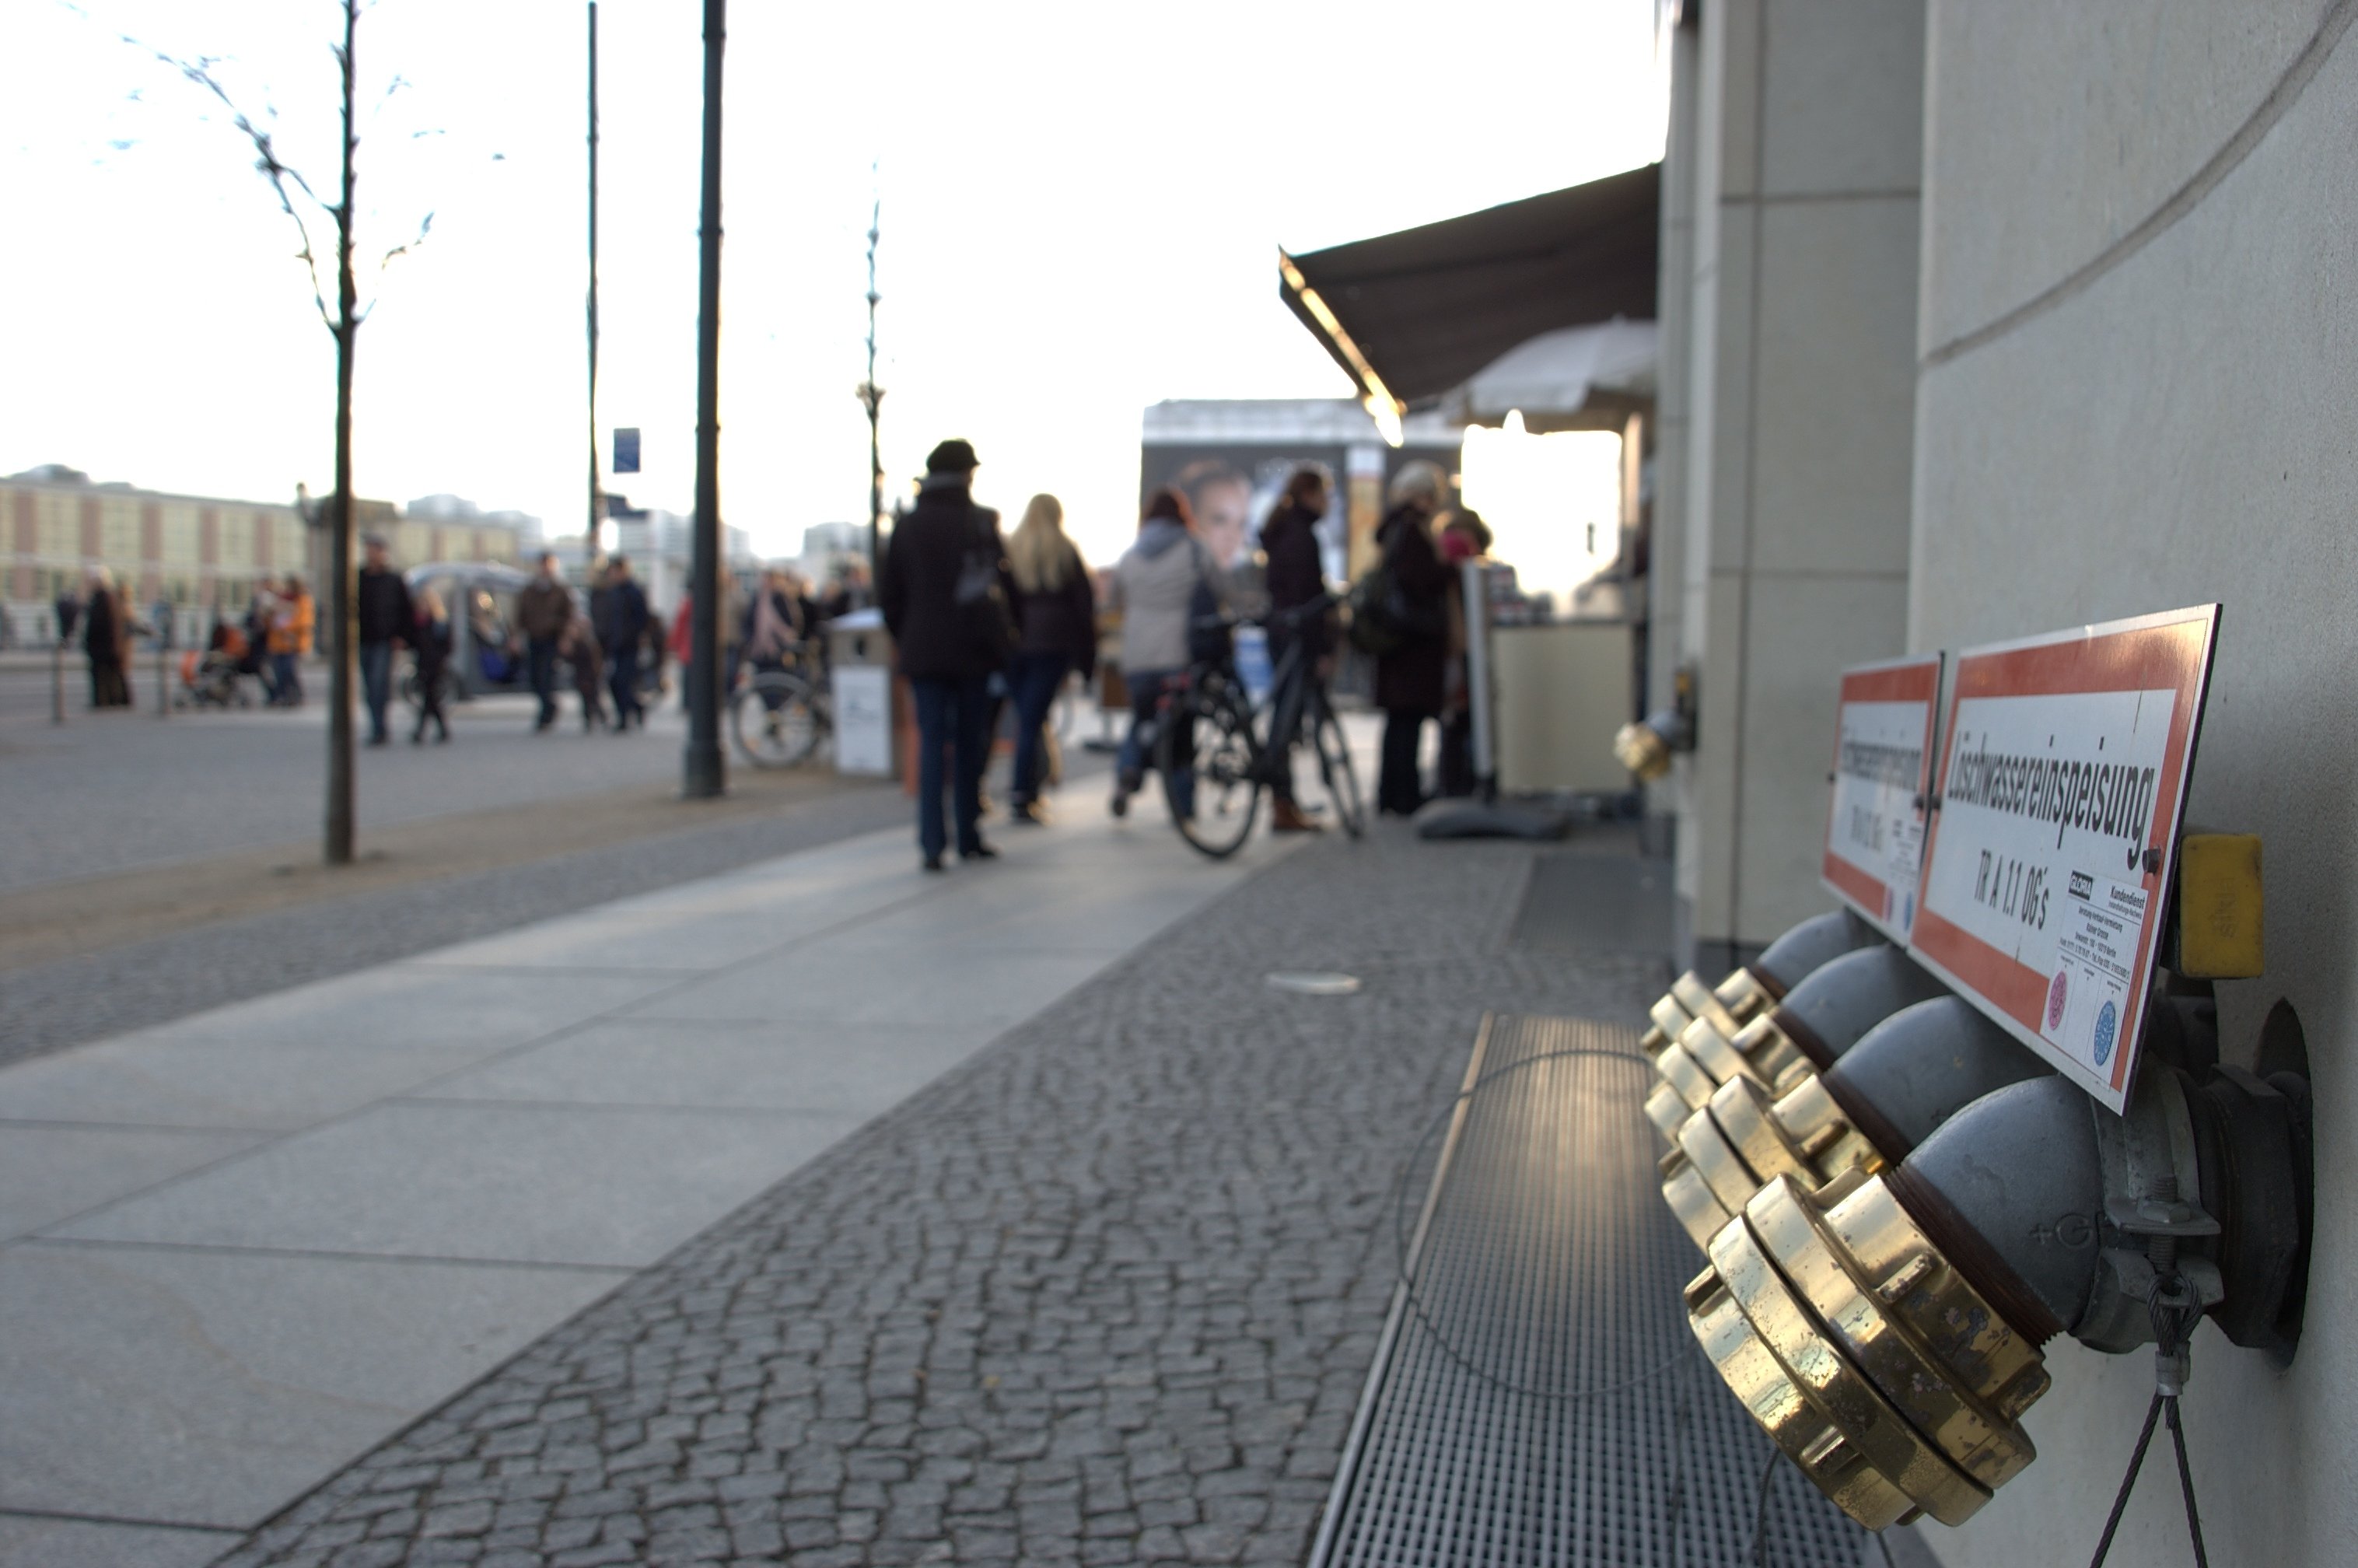
pedestrian, 2011, rawtherapee, germany, deutschland, berlin, pentax, 20mm, lenstagged, steffenzahn, k100d, justpentax, berlinmitte, iamflickr, cosina, voigtlander, skopar, colorskopar, cv20, colorskopar20mmf35slii, 20mmf35slii, voigtlander20mm, cv2035, skopar20mmf35, cosinavoigtl nder, cosinavoigtl ndercolorskopar20mmf35, voigtl nder20mmf35colorskoparslii, voigtl nder20mmf35